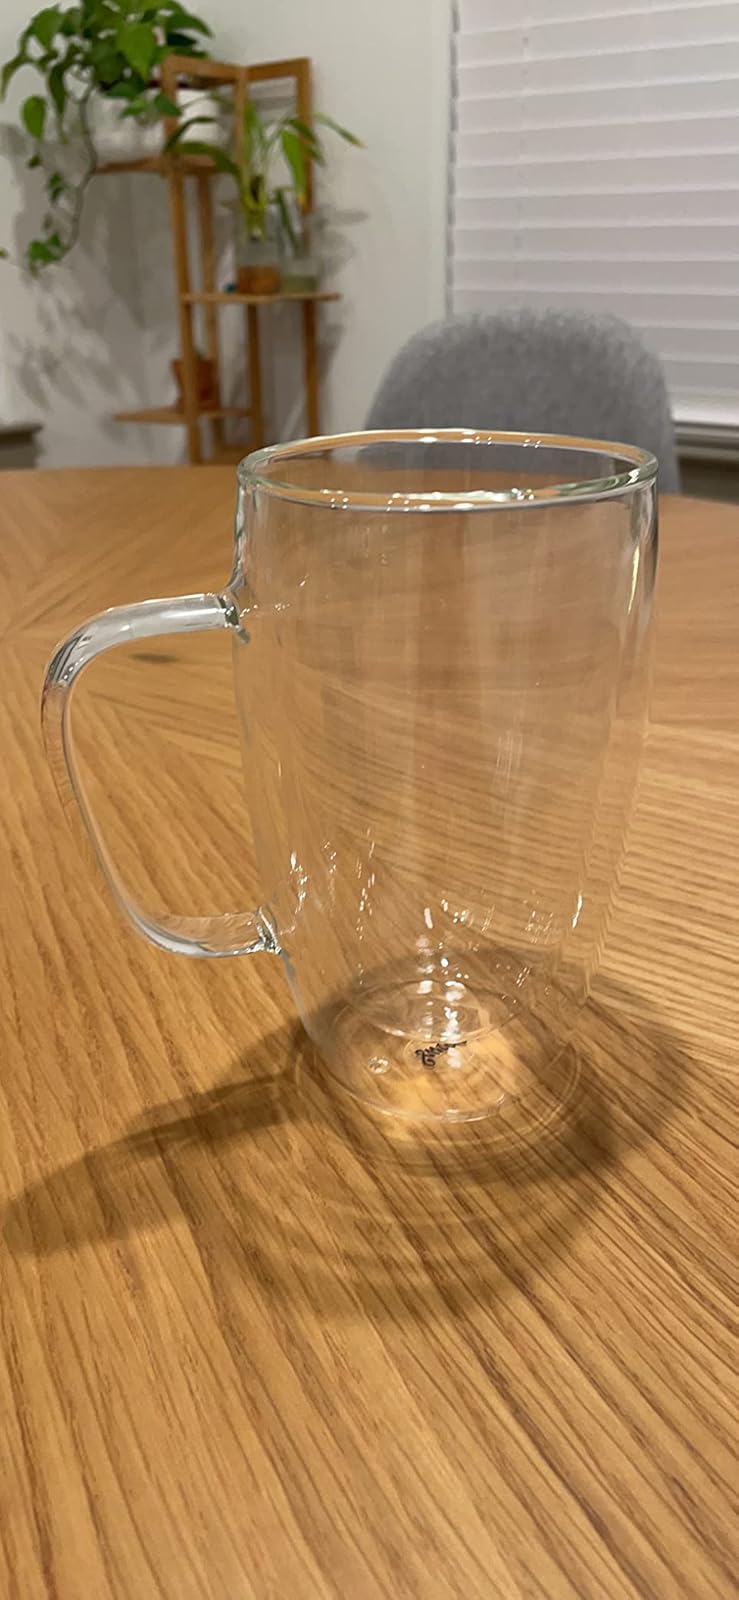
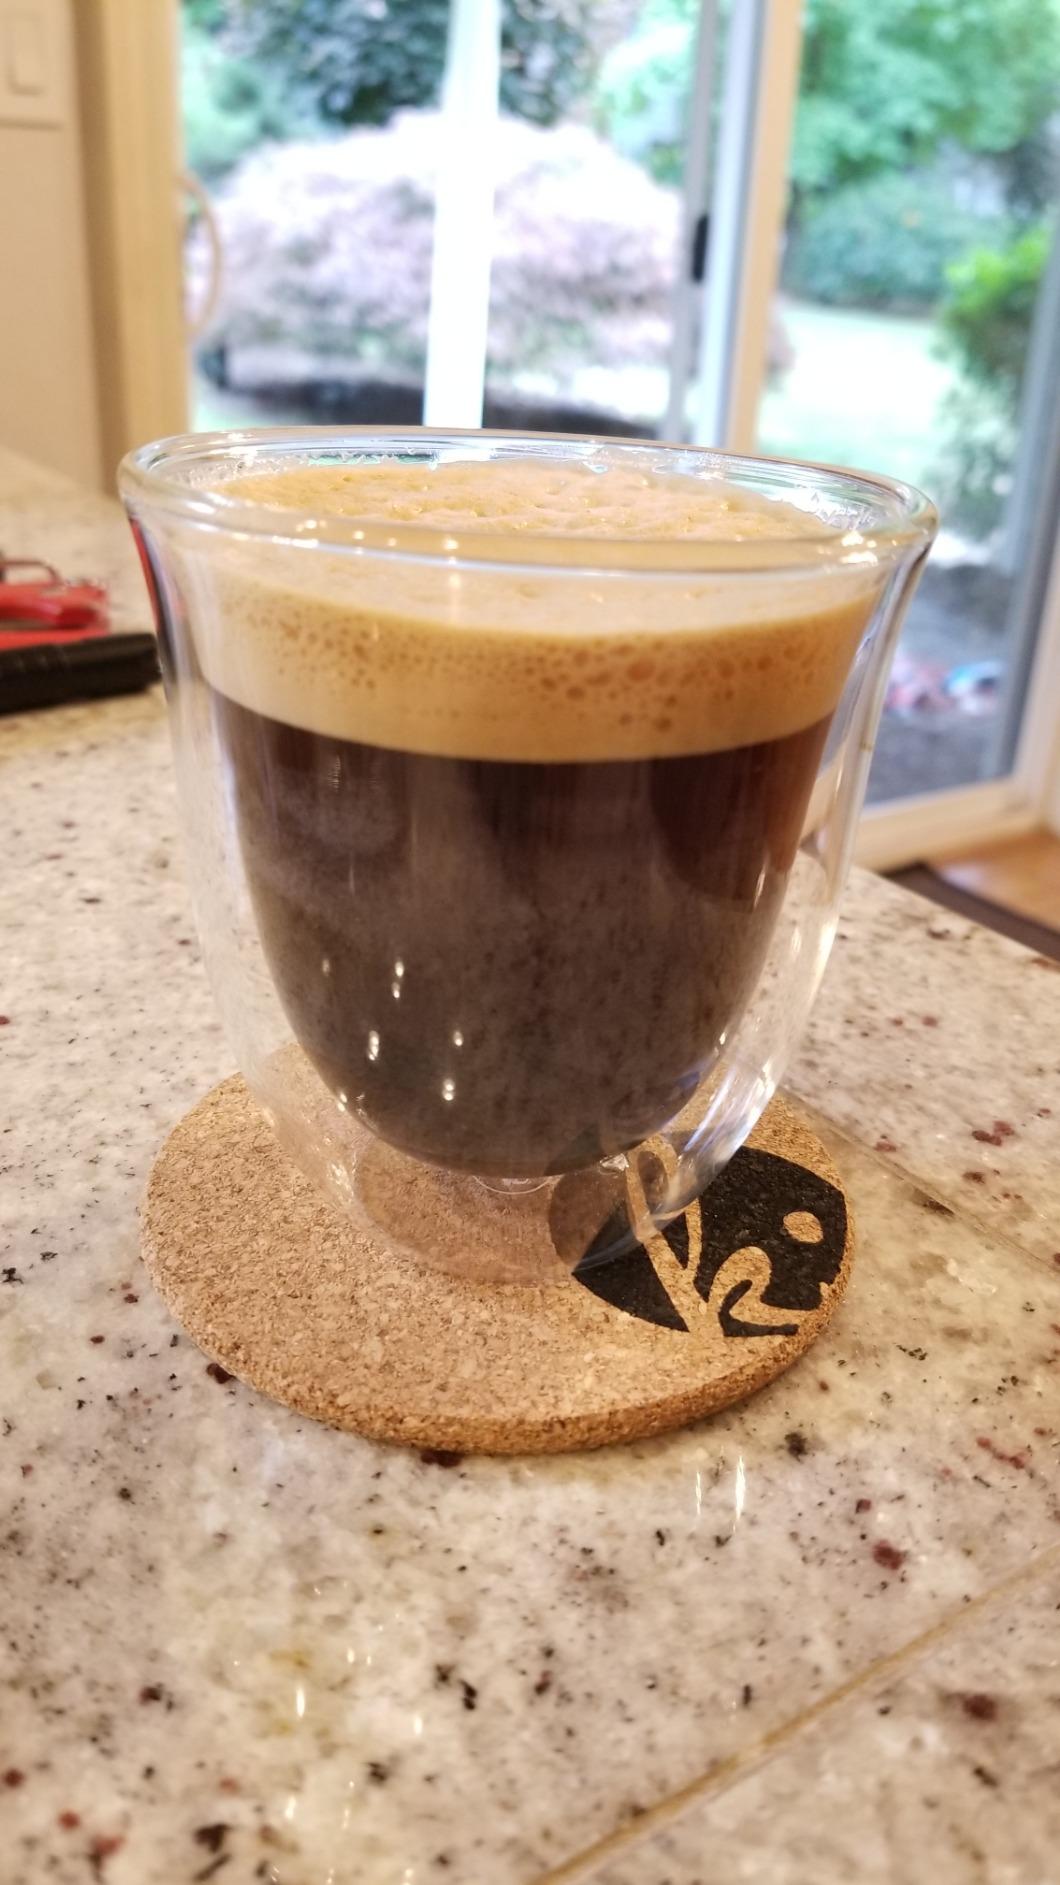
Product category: items_mug
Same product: no